Pioneer Marshal

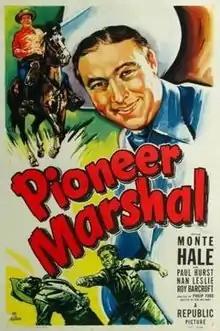
Theatrical release poster

Pioneer Marshal is a 1949 American Western film directed by Philip Ford and written by Robert Creighton Williams. The film stars Monte Hale, Paul Hurst, Nan Leslie, Roy Barcroft, Damian O'Flynn and Myron Healey. The film was released as a Fawcett Movie Comic#1 on November 24, 1949, by Republic Pictures.